Janice Rand

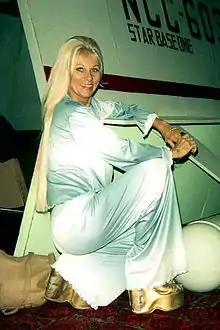
Whitney at a "Star Trek" convention in the mid-1970s

Whitney returned to the set on several occasions during the production of the series, and was also invited to come back for cast parties. But over time these visits decreased gradually as she found it painful to be on set with her friends, but not able to appear on the show. She was continuing to take amphetamines and had developed a drinking problem. Despite this, and despite Whitney being let go from the show, Harlan Ellison wrote the character into his original script for "The City on the Edge of Forever". Roddenberry rewrote the script, resulting in a feud between the writers – but the writer was also very disappointed in general that Rand had been removed from the series. After Whitney had left "Star Trek", she dated Ellison for a time.